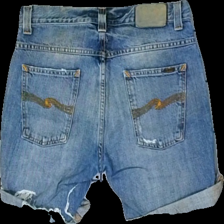
View: back
Type: Shorts
Category: Ladies
Brand: Nudie Jeans
Colors: Blue
Material: 100% Cotton
Cut: Regular
Season: All
Trend: Denim
Stains: Major
Price range: <50
Recommended usage: Reuse